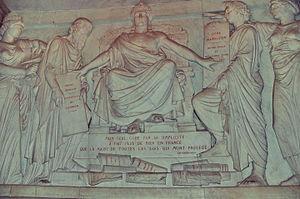
Hauts-relief de la crypte du tombeau de Napoléon